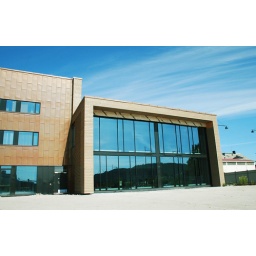
The main office for the regional newspaper in Innherred